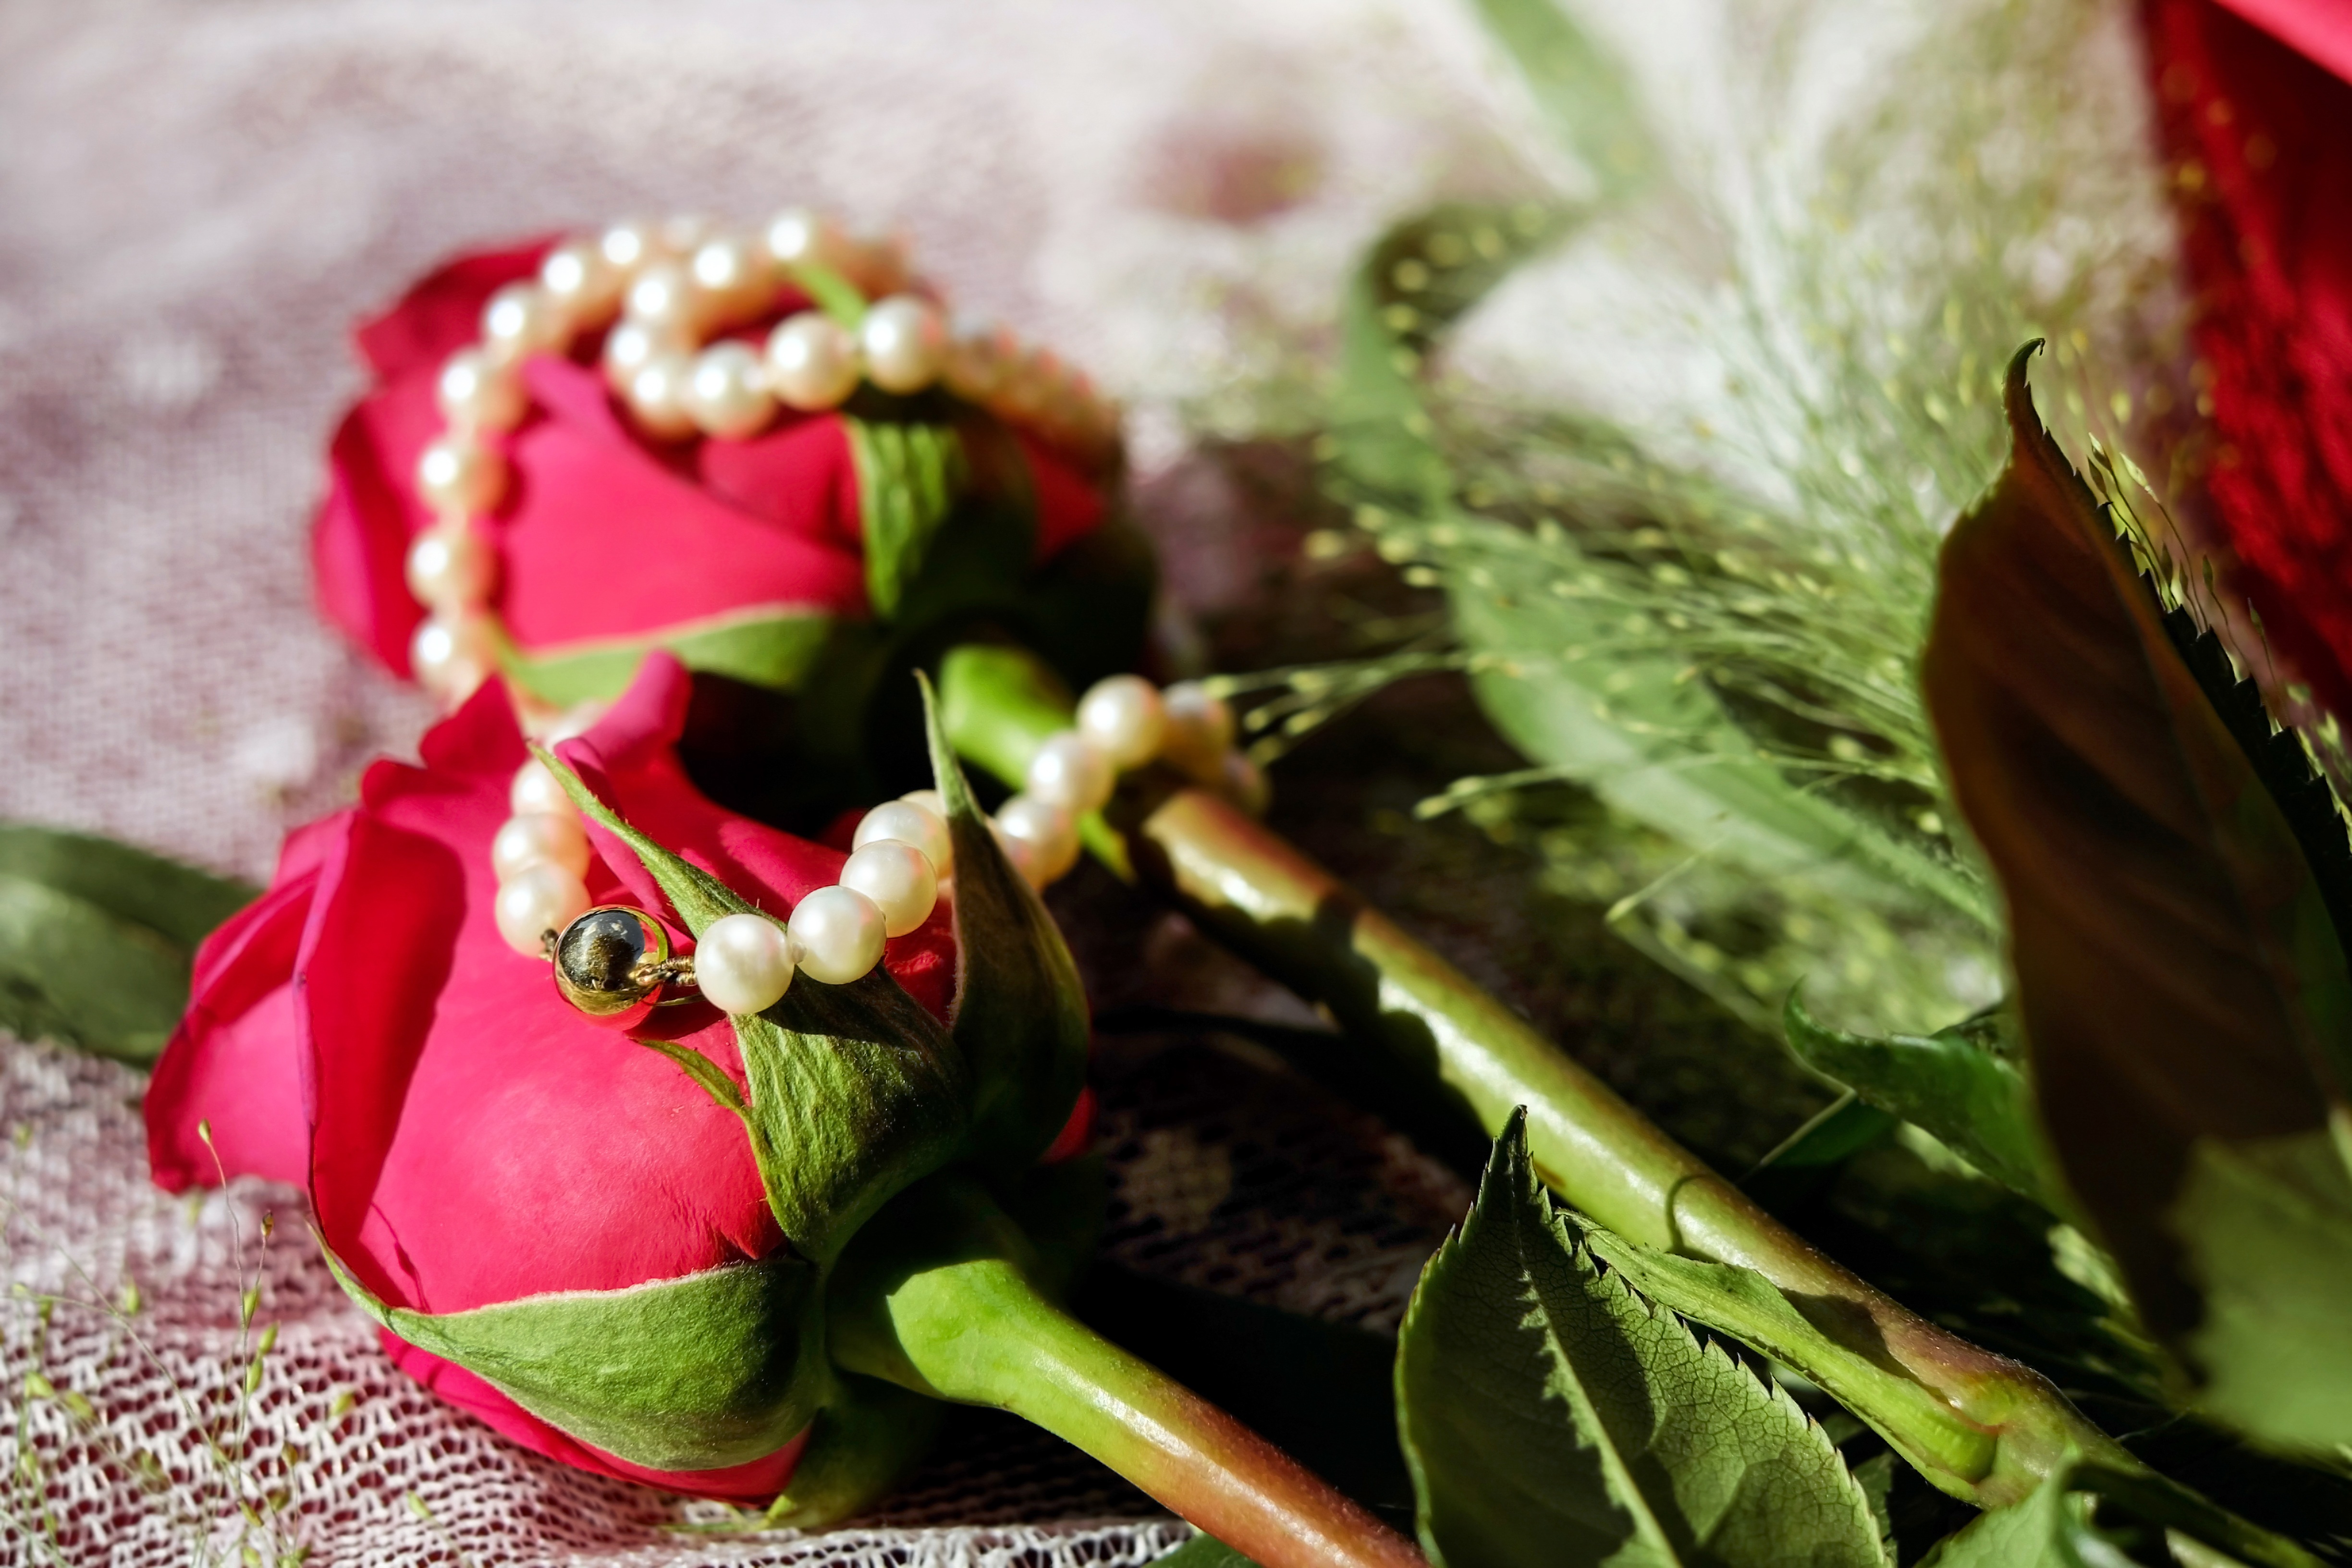
plant, woman, leaf, chain, flower, petal, love, food, green, red, produce, romantic, flora, close up, jewellery, roses, affection, gold, closure, floristry, beads, sensual, macro photography, flowering plant, flower bouquet, pearl necklace, floral design, land plant, flower arranging